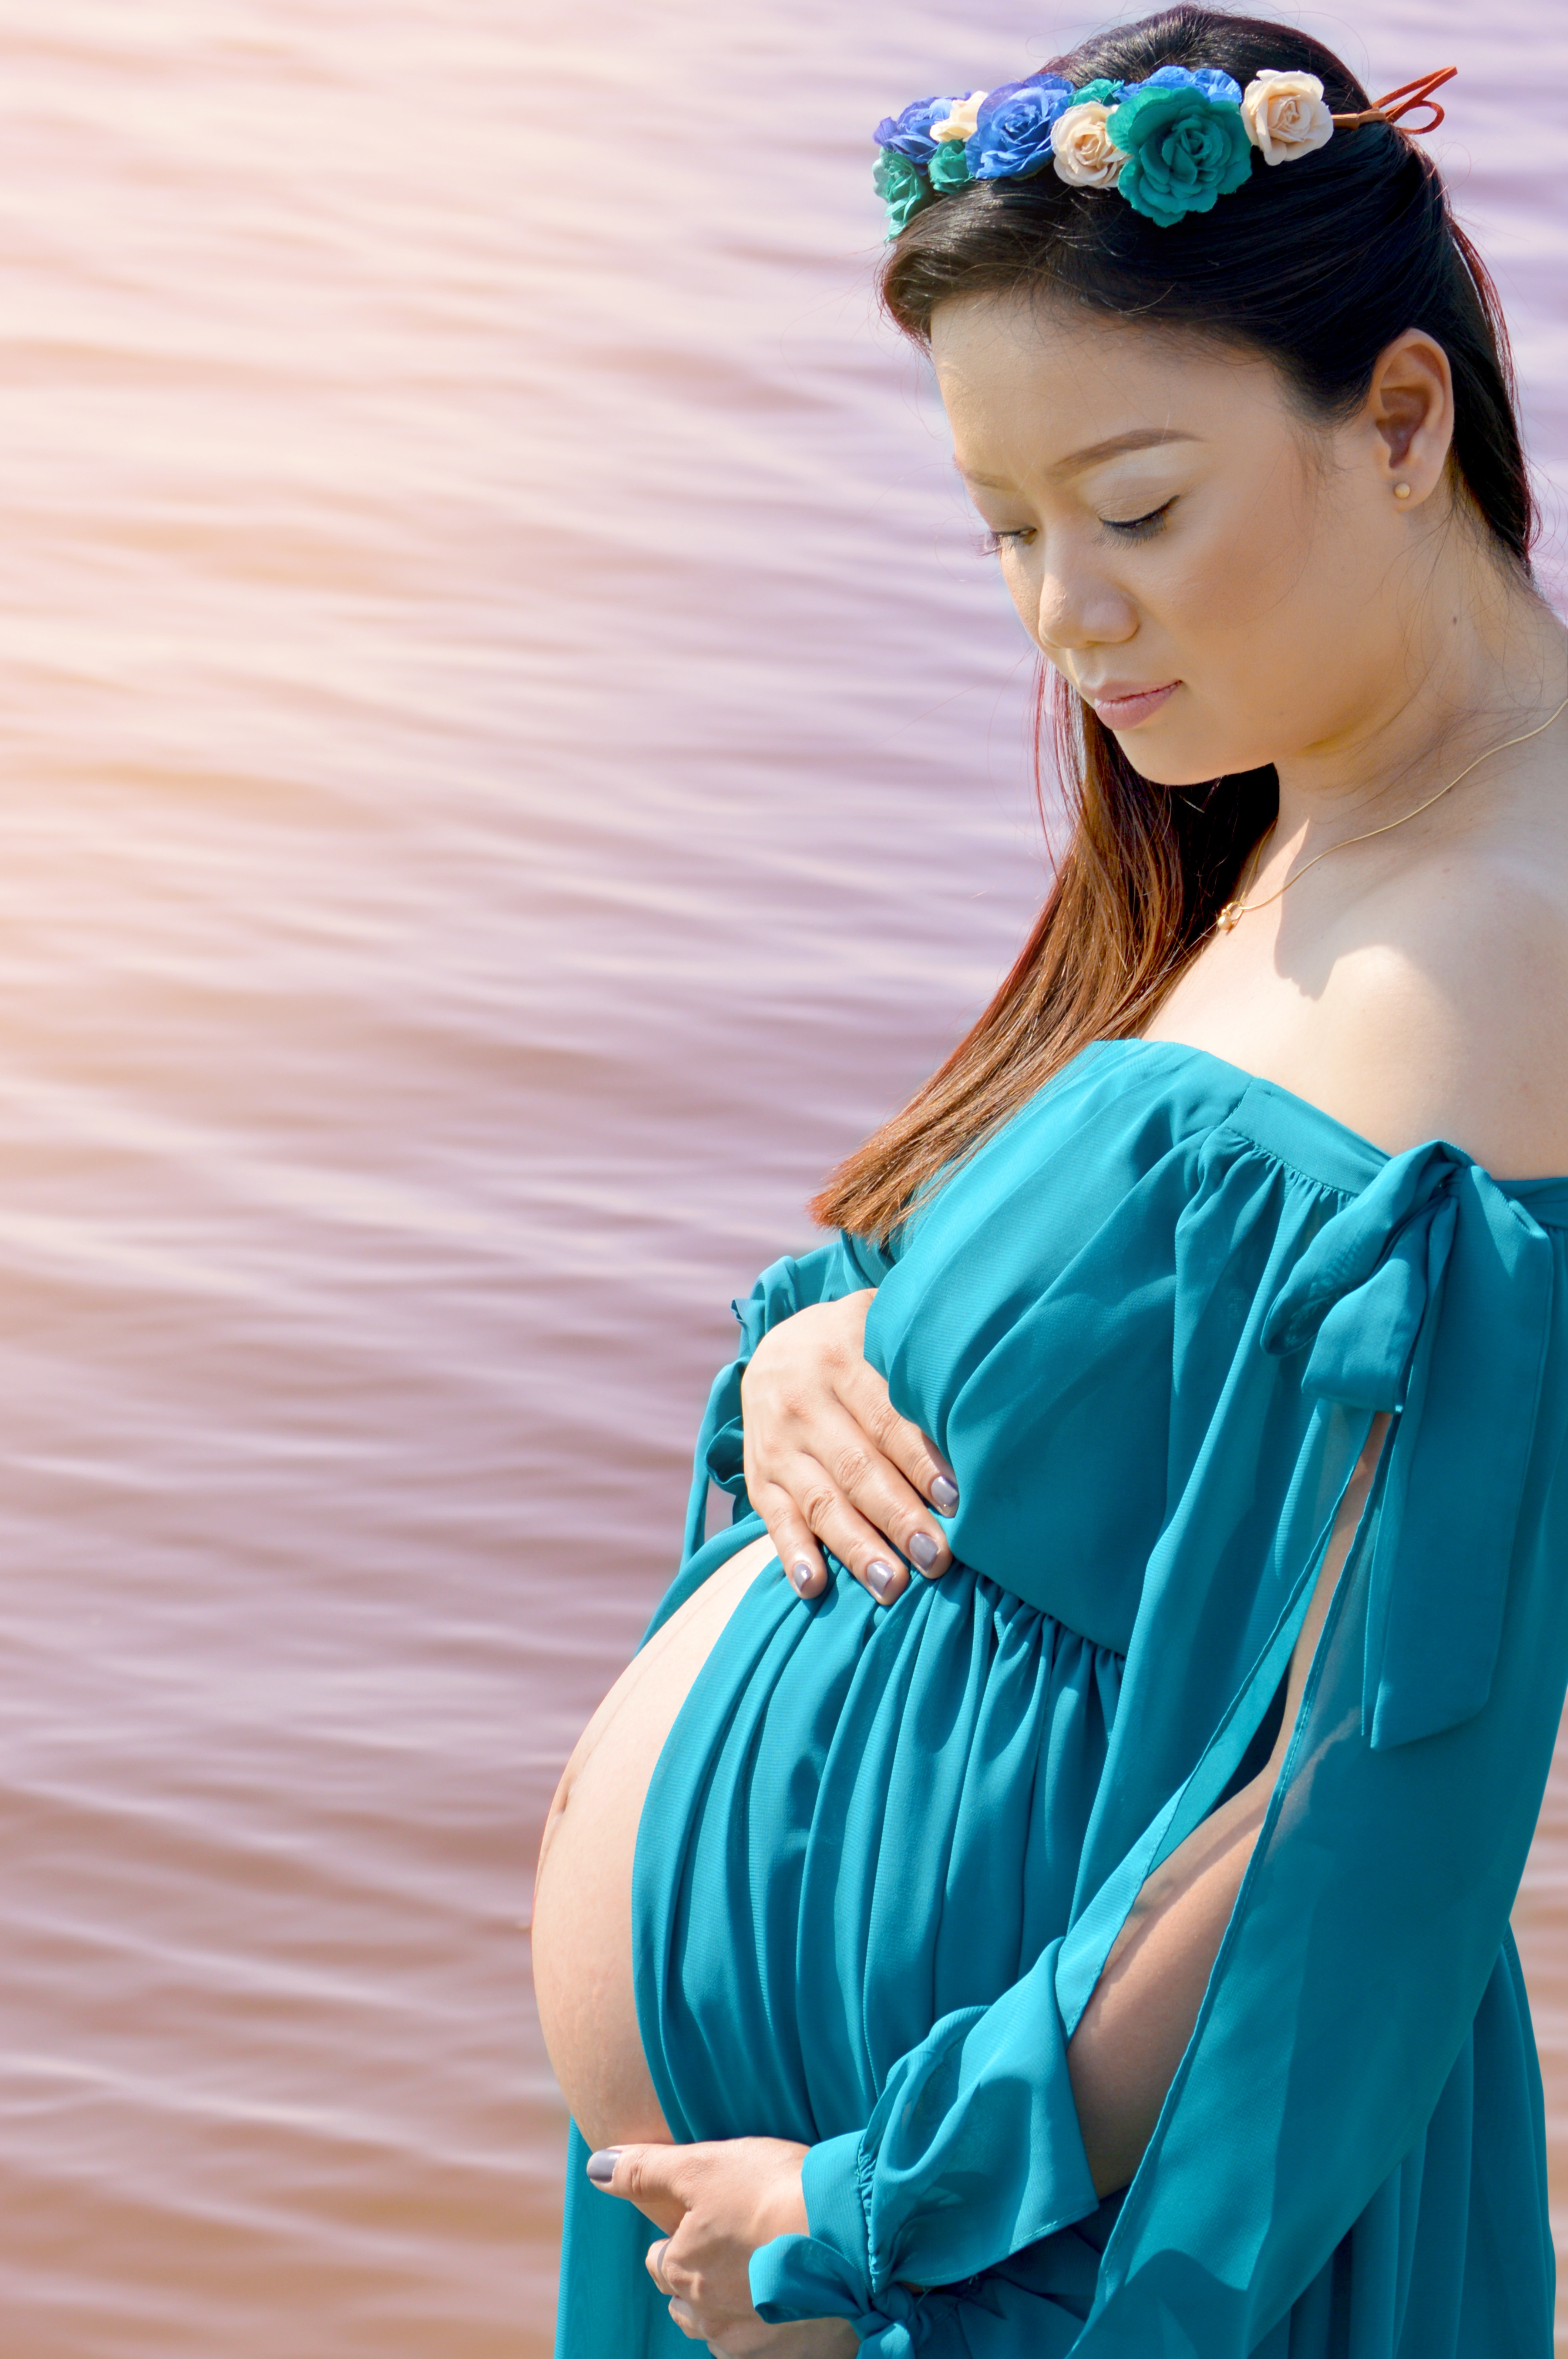
girl, woman, photography, portrait, model, spring, green, fashion, blue, clothing, lady, baby, hairstyle, motherhood, flower crown, dress, pregnant, belly, beauty, beautiful, costume, bump, abdomen, by the sea, photo shoot, tummy, portrait photography, baby bump